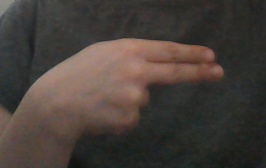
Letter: ain